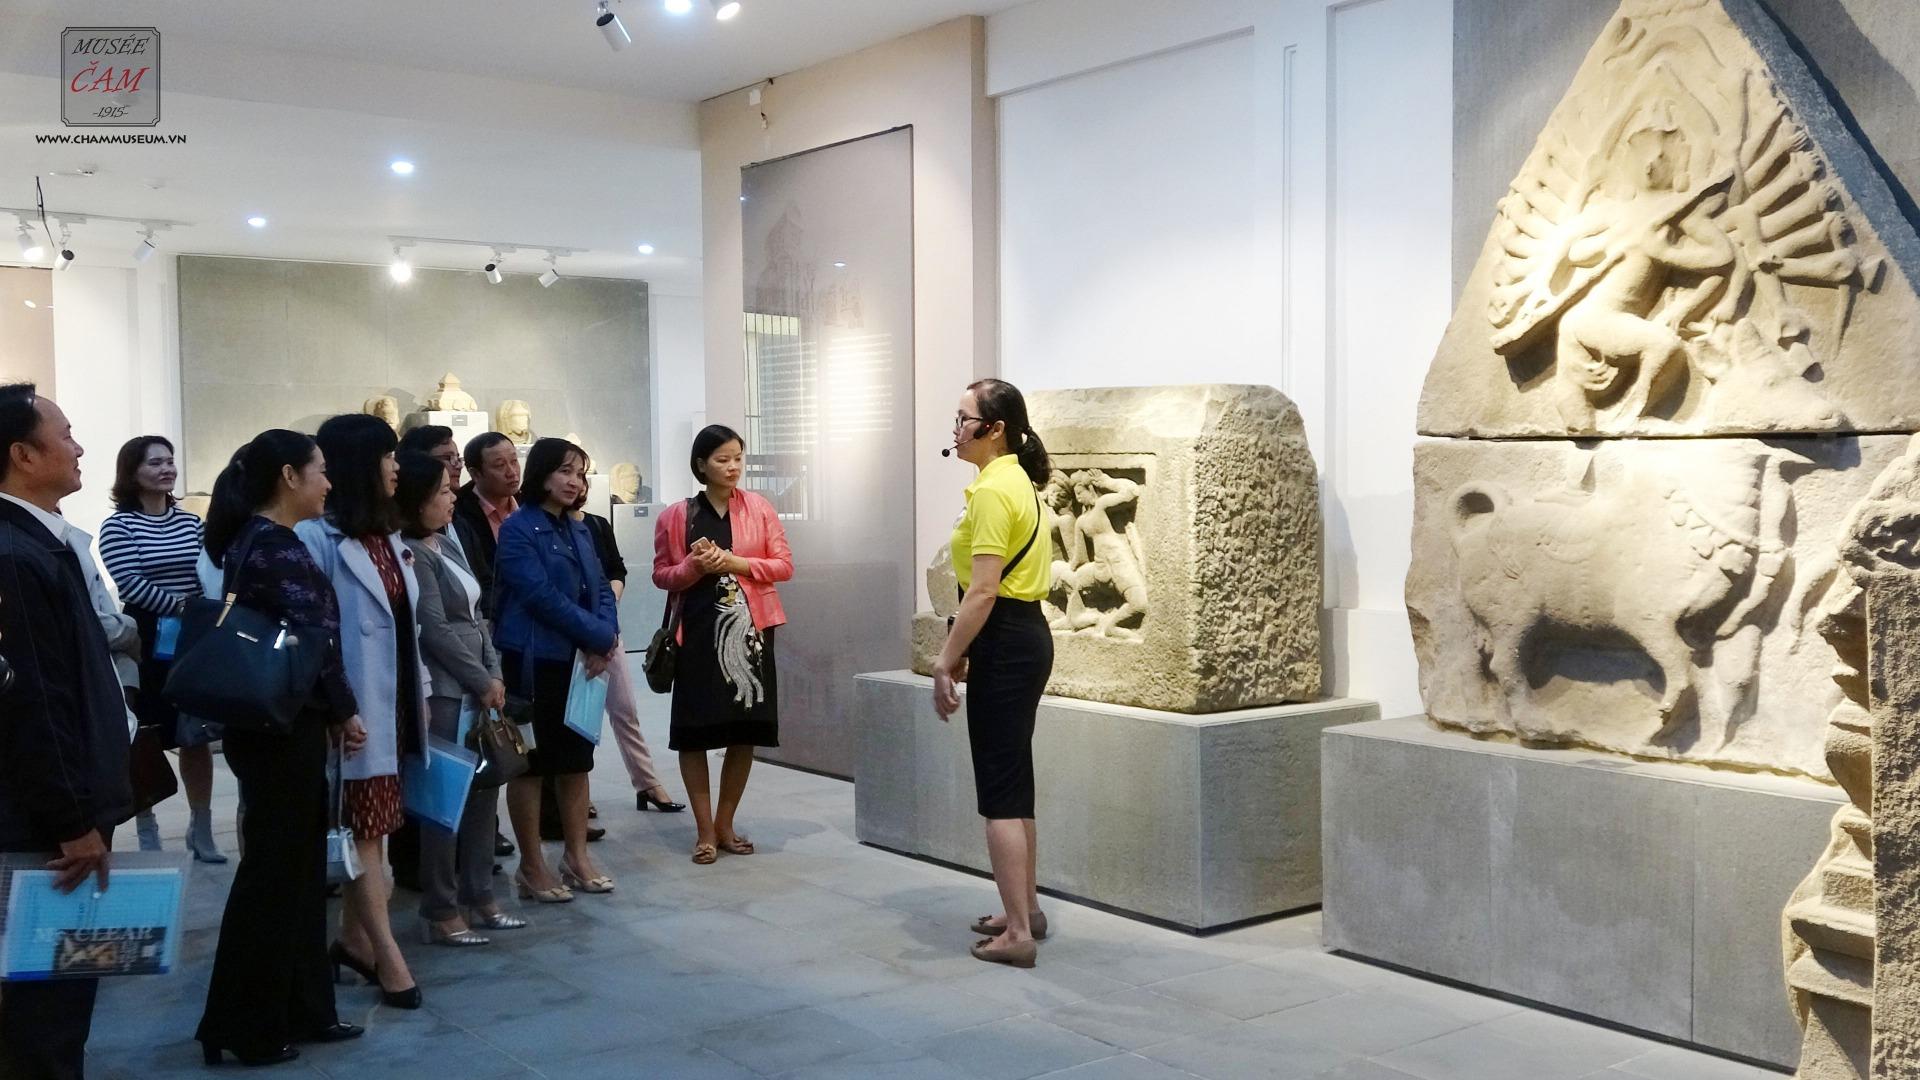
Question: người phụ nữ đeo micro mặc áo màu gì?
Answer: màu vàng